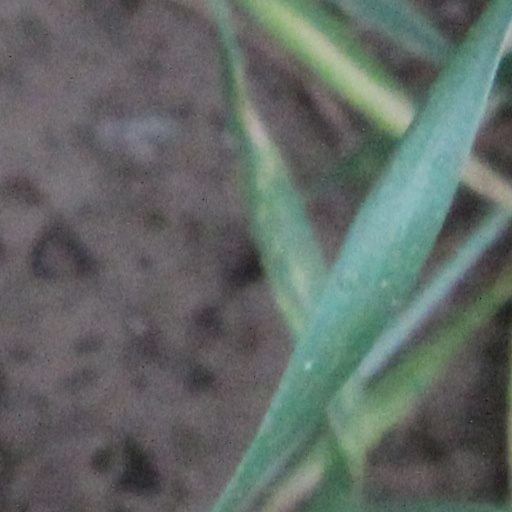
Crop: wheat